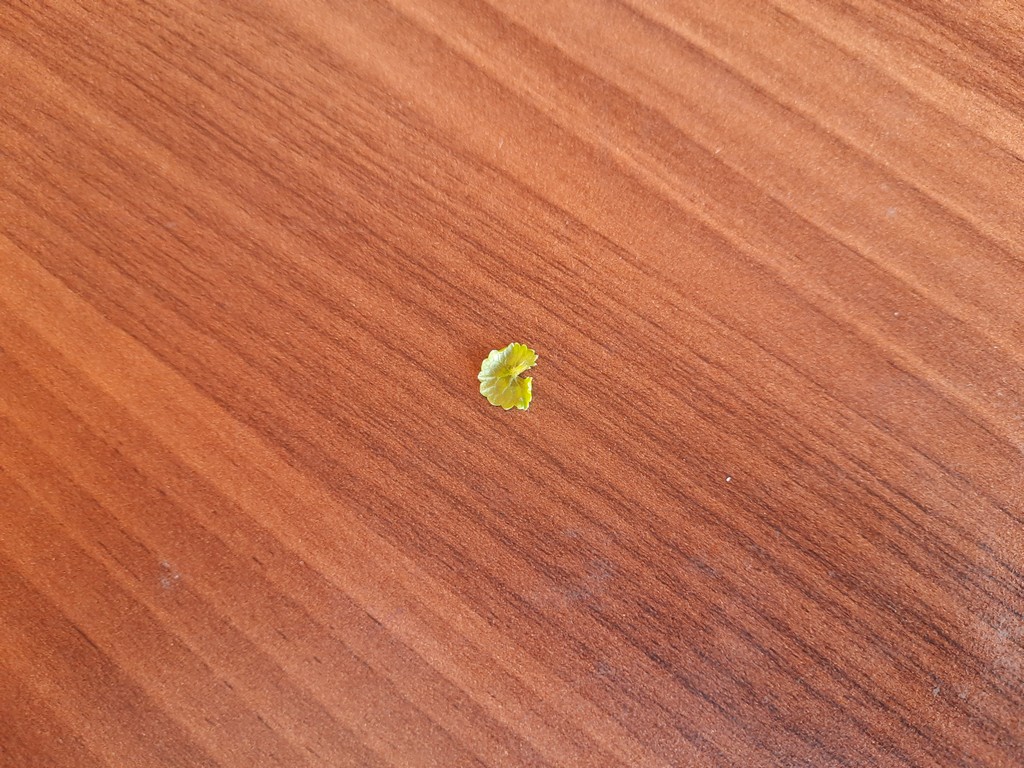
Label: Healthy